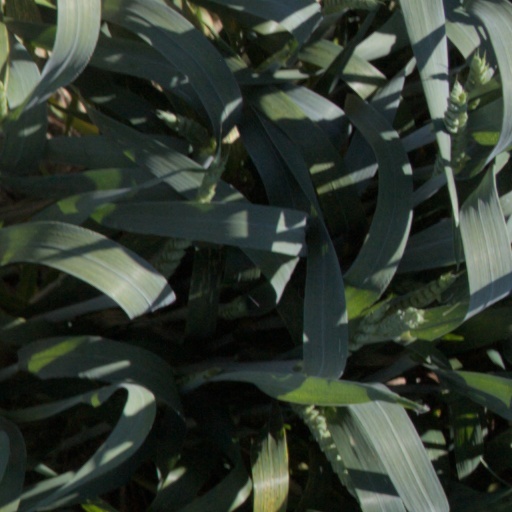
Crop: wheat